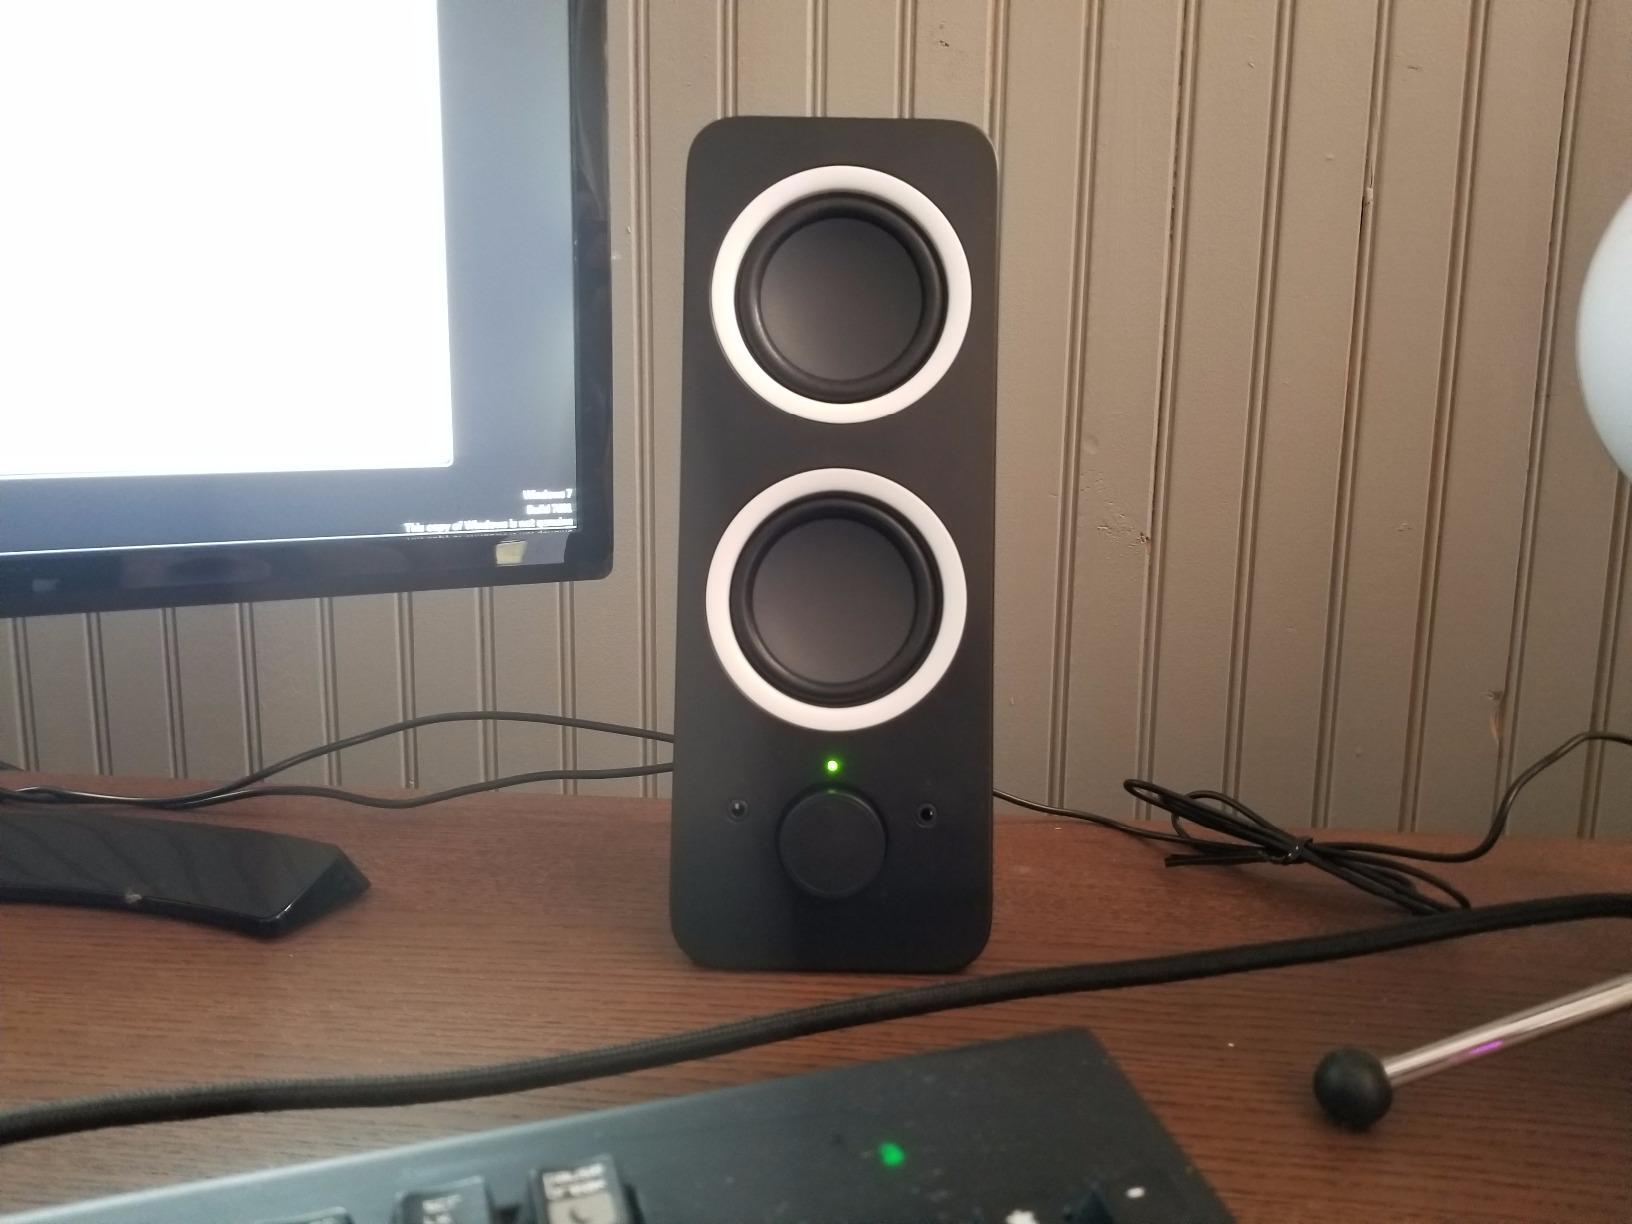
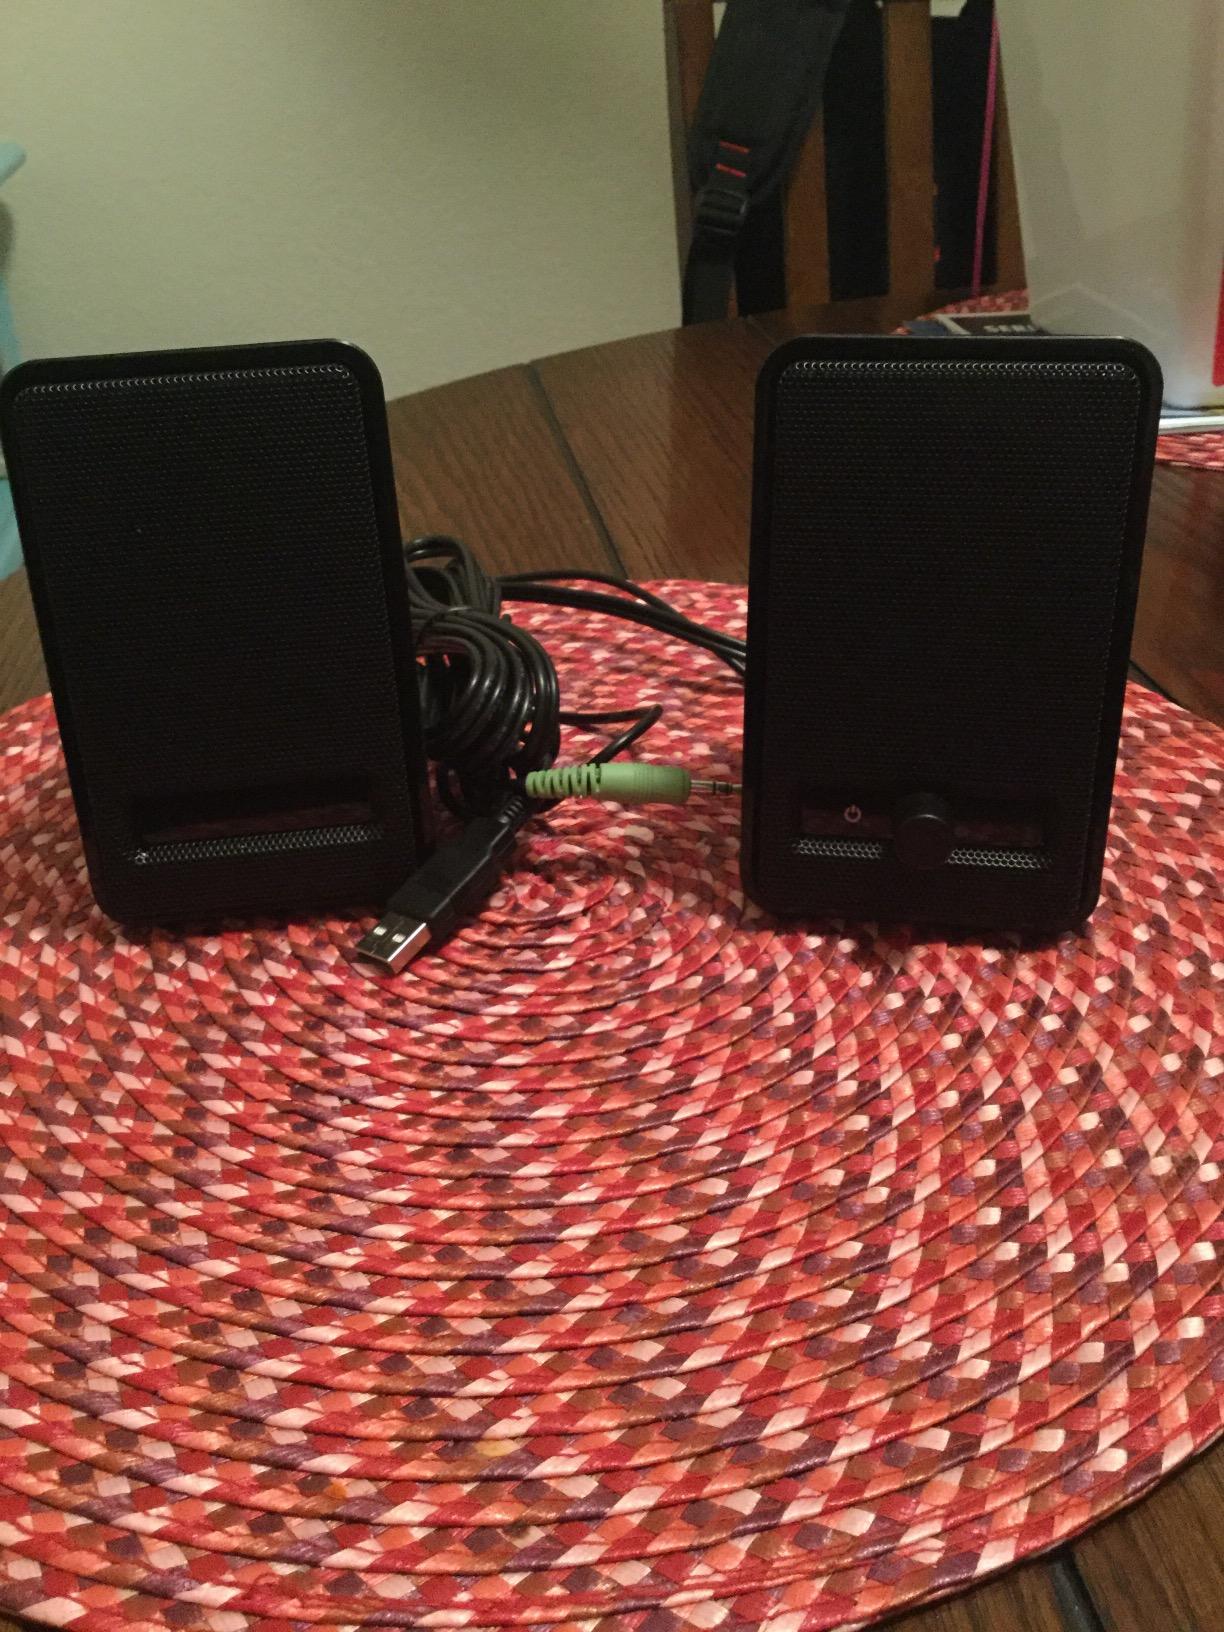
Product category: speaker
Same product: no